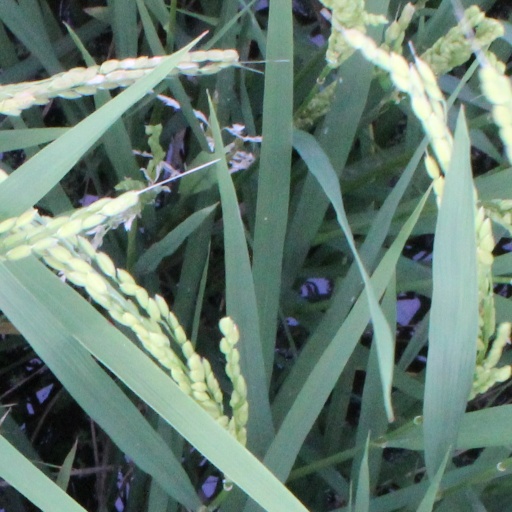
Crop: rice